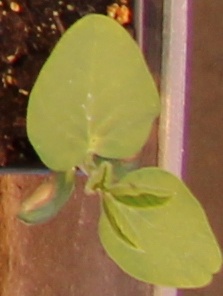
Label: Soybean